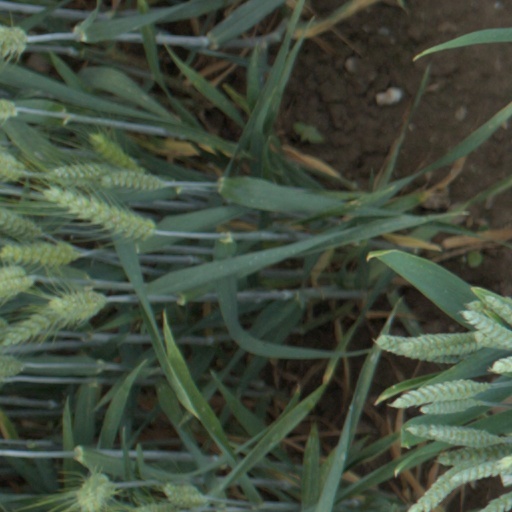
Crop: wheat